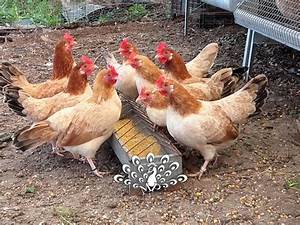
Label: chicken